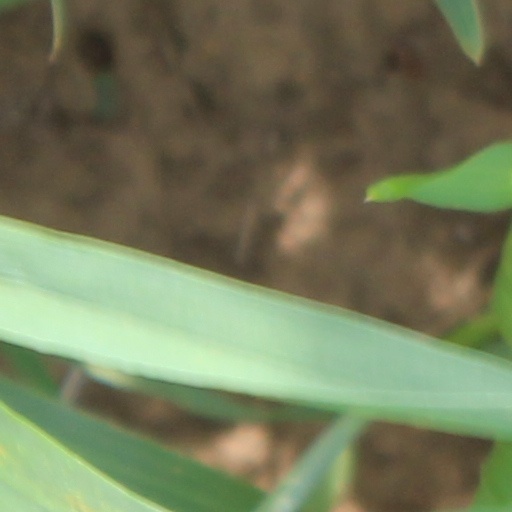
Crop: wheat